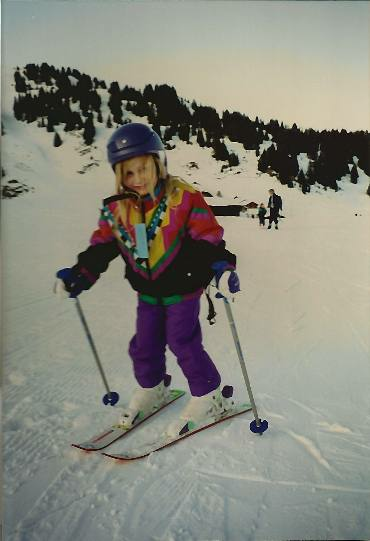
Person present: Yes